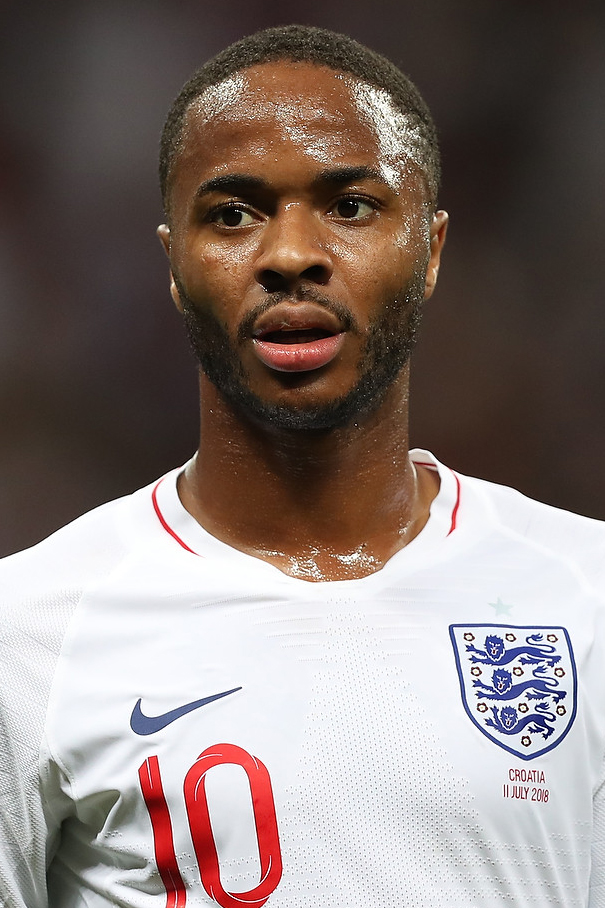
ราฮีม สเตอร์ลิง

| name = ราฮีม สเตอร์ลิงnobold|
| image = Raheem Sterling 2018.jpg
| caption = สเตอร์ลิงขณะเล่นให้กับฟุตบอลทีมชาติอังกฤษ|อังกฤษในการแข่งขันฟุตบอลโลก 2018
| fullname = ราฮีม ชาควิลล์ สเตอร์ลิง
| birth_place = คิงส์ตัน (ประเทศจาเมกา)|คิงส์ตัน จาเมกา
| position = กองหน้า#ปีก|ปีก
| currentclub = สโมสรฟุตบอลอาร์เซนอล|อาร์เซนอล(ยืมตัวมาจากสโมสรฟุตบอลเชลซี|เชลซี)
| clubnumber = 30
| youthyears1 = 1999–2003
| youthclubs1 = แอลฟาแอนด์โอเมกา
| youthyears2 = 2003–2010
| youthclubs2 = สโมสรฟุตบอลควีนส์พาร์กเรนเจอส์|ควีนส์พาร์กเรนเจอส์
| youthyears3 = 2010–2012
| youthclubs3 = สโมสรฟุตบอลลิเวอร์พูล|ลิเวอร์พูล
| years1 = 2012–2015
| clubs1 = สโมสรฟุตบอลลิเวอร์พูล|ลิเวอร์พูล
| caps1 = 95
| goals1 = 18
| years2 = 2015–2022
| clubs2 = สโมสรฟุตบอลแมนเชสเตอร์ซิตี|แมนเชสเตอร์ซิตี
| caps2 = 225
| goals2 = 91
| years3 = 2022–
| clubs3 = สโมสรฟุตบอลเชลซี|เชลซี
| caps3 = 59
| goals3 = 14
| years4 = 2024–
| clubs4 = → สโมสรฟุตบอลอาร์เซนอล|อาร์เซนอล (ยืม)
| caps4 = 0
| goals4 = 0
| nationalyears1 = 2009–2010
| nationalteam1 = ฟุตบอลทีมชาติอังกฤษรุ่นอายุไม่เกิน 16 ปี|อังกฤษ อายุไม่เกิน 16 ปี
| nationalcaps1 = 7
| nationalgoals1 = 1
| nationalyears2 = 2010–2011
| nationalteam2 = ฟุตบอลทีมชาติอังกฤษรุ่นอายุไม่เกิน 17 ปี|อังกฤษ อายุไม่เกิน 17 ปี
| nationalcaps2 = 13
| nationalgoals2 = 3
| nationalyears3 = 2012
| nationalteam3 = ฟุตบอลทีมชาติอังกฤษรุ่นอายุไม่เกิน 19 ปี|อังกฤษ อายุไม่เกิน 19 ปี
| nationalcaps3 = 1
| nationalgoals3 = 0
| nationalyears4 = 2012–2013
| nationalteam4 = ฟุตบอลทีมชาติอังกฤษรุ่นอายุไม่เกิน 21 ปี|อังกฤษ อายุไม่เกิน 21 ปี
| nationalcaps4 = 8
| nationalgoals4 = 3
| nationalyears5 = 2012–
| nationalteam5 = ฟุตบอลทีมชาติอังกฤษ|อังกฤษ
| nationalcaps5 = 82
| nationalgoals5 = 20
MedalCountry|
ราฮีม ชาควิลล์ สเตอร์ลิง เครื่องราชอิสริยาภรณ์จักรวรรดิบริติช|เอ็มบีอี (; เกิด 8 ธันวาคม ค.ศ. 1994) เป็นนักฟุตบอลอาชีพชาวอังกฤษ ปัจจุบันเล่นในตำแหน่งกองหน้า#ปีก|ปีกให้แก่สโมสรฟุตบอลอาร์เซนอล|อาร์เซนอล โดยยืมตัวมาจากสโมสรฟุตบอลเชลซี|เชลซี และฟุตบอลทีมชาติอังกฤษ|ทีมชาติอังกฤษ
สเตอร์ลิงสร้างชื่อเสียงมากับสโมสรฟุตบอลลิเวอร์พูล|ลิเวอร์พูล ได้ลงเล่นเป็นตัวจริงกับลิเวอร์พูล ในปี ค.ศ. 2012 นัดที่เจอกับ สโมสรฟุตบอลวีแกนแอธเลติก|วีแกนแอธเลติก โดยเล่นในตำแหน่งปีกซ้าย ด้วยอายุเพียงแค่ 17 ปี
== ผลงานในระดับสโมสร ==
=== ควีนส์พาร์กเรนเจอร์ ===
สเตอร์ลิงเป็นนักเตะเยาวชนของควีนส์พาร์กเรนเจอร์เป็นเวลาเจ็ดปีก่อนที่จะย้ายไปยังลิเวอร์พูล
=== ลิเวอร์พูล ===
==== ฤดูกาล 2011-12 ====
ไฟล์:Raheem Sterling 2011.jpg|thumb|left|150px|สเตอร์ลิงลงซ้อมให้กับ ลิเวอร์พูล ในปี 2011
วันที่ 24 มีนาคม ค.ศ. 2012 สเตอร์ลิง ลงเล่นให้กับ ลิเวอร์พูล ทีมชุดใหญ่ครั้งแรก โดยถูกเปลี่ยนตัวลงสนาม ในนัดที่เปิดสนามแอนฟีลด์เจอกับ สโมสรฟุตบอลวีแกนแอธเลติก|วีแกนแอธเลติก ซึ่งลงสนามในวัย 17 ปี กับอีก 107 วัน ต่อมา สเตอร์ลิง ลงเล่นให้กับ ลิเวอร์พูล เป็นนัดที่ 2 โดยถูกเปลี่ยนตัวลงสนาม ในนัดที่แพ้ให้กับ สโมสรฟุตบอลฟูลัม|ฟูลัม 0-1 "Liverpool 0-1 Fulham" BBC Sport. 1 May 2012. ต่อมา สเตอร์ลิง ลงเล่นให้กับ ลิเวอร์พูล เป็นนัดที่ 3 โดยถูกเปลี่ยนตัวลงสนาม ในนัดที่ถล่ม สโมสรฟุตบอลเชลซี|เชลซี 4-1 "Liverpool 4-1 Chelsea" BBC Sport. 8 May 2012.
==== ฤดูกาล 2012-13 ====
ไฟล์:Raheem Sterling August 2012 vs FC Gomel.jpg|thumb|right|150px|สเตอร์ลิง ลงเล่นให้กับ ลิเวอร์พูล ในนัดที่เจอกับ เอฟซี โกเมล|โกเมล ในปี 2012
ในเดือนสิงหาคม 2012 สเตอร์ลิง ได้ลงสนามในเกมยุโรปเป็นนัดแรก โดยลงมาเป็นตัวสำรองแทน โจ โคล ในยูฟ่ายูโรปาลีก รอบคัดเลือก ในนัดที่เอาชนะ โกเมล 1-0 ต่อมา ในวันที่ 26 สิงหาคม ค.ศ. 2012 พรีเมียร์ลีก ฤดูกาล 2012–13 สเตอร์ลิง ได้ลงสนามเป็นตัวจริงใน ศึกบิ๊กแมตช์ กับ สโมสรฟุตบอลแมนเชสเตอร์ซิตี|แมนเชสเตอร์ซิตี โดย สเตอร์ลิง โชว์ฟอร์มได้อย่างยอดเยี่ยมและติดทีมยอดเยี่ยมประจำสัปดาห์ "Liverpool 2-2 Man City" BBC Sport. 26 August 2012. หลังจากนั้น สเตอร์ลิง ก็ได้ลงสนามเป็นตัวจริงอย่างต่อเนื่อง จนกระทั่ง สเตอร์ลิง ก็ทำประตูแรกให้กับ ลิเวอร์พูล ในนัดที่เปิดสนามแอนฟีลด์เอาชนะ สโมสรฟุตบอลเรดดิง|เรดดิง 1-0 "Liverpool 1-0 Reading" BBC Sport. 20 October 2012. ต่อมา ในวันที่ 21 ธันวาคม ค.ศ. 2012 สเตอร์ลิง ได้ตัดสินใจต่อสัญญากับ ลิเวอร์พูล ต่อมา ในวันที่ 2 มกราคม ค.ศ. 2013 สเตอร์ลิง ก็ทำประตูที่ 2 ให้กับ ลิเวอร์พูล ในนัดที่เปิดสนามแอนฟีลด์เอาชนะ สโมสรฟุตบอลซันเดอร์แลนด์|ซันเดอร์แลนด์ 3-0"Liverpool 3-0 Sunderland" BBC Sport. 2 January 2013. จบฤดูกาล สเตอร์ลิง ยิงประตูในพรีเมียร์ลีกได้ 2 ประตูจาก 24 นัด
==== ฤดูกาล 2013-14 ====
ไฟล์:Sterling, Coutinho, Enrique.jpg|thumb|left|สเตอร์ลิง (ซ้าย) ลงซ้อมที่ แอนฟีลด์ ร่วมกับ ฟีลีปี โกชิญญู‎ (กลาง) และ โคเซ เอนรีเก ซานเชซ (ขวา)
ในลีกคัพ รอบ 2 สเตอร์ลิง ได้ทำประตูแรกให้ ลิเวอร์พูล เปิดสนามแอนฟีลด์เอาชนะ สโมสรฟุตบอลนอตส์เคาน์ตี|นอตส์เคาน์ตี ในช่วงต่อเวลาพิเศษ 4-2 ต่อมา ในวันที่ 4 ธันวาคม ค.ศ. 2013 สเตอร์ลิง ได้ทำประตูแรกในพรีเมียร์ลีก ในนัดที่ ลิเวอร์พูล เปิดสนามแอนฟีลด์เอาชนะ สโมสรฟุตบอลนอริชซิตี|นอริชซิตี 5-1 ต่อมา ในวันที่ 15 ธันวาคม ค.ศ. 2013 สเตอร์ลิง ได้ทำประตูที่ 2 ในพรีเมียร์ลีก ในนัดที่ ลิเวอร์พูล เอาชนะ สโมสรฟุตบอลทอตนัมฮอตสเปอร์|ทอตนัมฮอตสเปอร์ ที่ไวต์ฮาร์ตเลน 5-0 ต่อมา ในวันที่ 21 ธันวาคม ค.ศ. 2013 สเตอร์ลิง ได้ทำประตูที่ 3 ในพรีเมียร์ลีก ในนัดที่ ลิเวอร์พูล เปิดสนามแอนฟีลด์เอาชนะ สโมสรฟุตบอลคาร์ดิฟฟ์ซิตี|คาร์ดิฟฟ์ซิตี 3-1
ในวันที่ 8 กุมภาพันธ์ ค.ศ. 2014 สเตอร์ลิง ได้ทำ 2 ประตู ในนัดที่ ลิเวอร์พูล เปิดสนามแอนฟีลด์เอาชนะ สโมสรฟุตบอลอาร์เซนอล|อาร์เซนอล 5-1 ต่อมา ในวันที่ 1 มีนาคม ค.ศ. 2014 สเตอร์ลิง ลงมาเป็นตัวสำรองและได้ทำประตูที่ 6 ในพรีเมียร์ลีก ในนัดที่ ลิเวอร์พูล เอาชนะ สโมสรฟุตบอลเซาแทมป์ตัน|เซาแทมป์ตัน ที่เซนต์แมรีส์สเตเดียม 3-0 ต่อมา ในวันที่ 13 เมษายน ค.ศ. 2014 สเตอร์ลิง ได้ทำประตูให้ ลิเวอร์พูล ขึ้นนำ แมนเชสเตอร์ซิตี 1-0 ก่อนที่ ลิเวอร์พูล จะชนะไป 3-2 ช่วยให้ ลิเวอร์พูล ขึ้นนำจ่าฝูงและลุ้นแชมป์พรีเมียร์ลีกต่อไป ต่อมา ในวันที่ 20 เมษายน ค.ศ. 2014 สเตอร์ลิง ได้ทำ 2 ประตู และจ่ายให้เพื่อนยิง 1 ประตู ในนัดที่ ลิเวอร์พูล เอาชนะ นอริชซิตี ที่แคร์โรว์โรด 3-2 ต่อมา สเตอร์ลิง ได้ติด 1 ใน 6 เข้าชิงรางวัลนักฟุตบอลดาวรุ่งยอดเยี่ยมของพีเอฟเอ ในวันที่ 6 พฤษภาคม ค.ศ. 2014 สเตอร์ลิง คว้ารางวัลนักเตะดาวรุ่งยอดเยี่ยมแห่งปี จากการโหวตของแฟนๆ จากงานประกาศรางวัล Players’ Awards Dinner ปี 2014 โดยงานประกาศรางวัลจัดขึ้นที่ ศูนย์ประชุม Liverpool ACC Conference Centre จบฤดูกาล สเตอร์ลิง ยิงประตูในพรีเมียร์ลีกได้ 9 ประตูจาก 33 นัด และยิงได้ทั้งหมด 10 ประตู จาก 38 นัด รวมทุกรายการ ช่วยให้ ลิเวอร์พูล ได้อันดับ 2 ทำให้ ลิเวอร์พูล ได้กลับไปเล่นยูฟ่าแชมเปียนส์ลีก นับตั้งแต่ในปี 2009
==== ฤดูกาล 2014-15 ====
ไฟล์:Raheem Sterling (15623713741).jpg|thumbnail|สเตอร์ลิง ลงซ้อมให้กับ ลิเวอร์พูล ในปี 2014
ในวันที่ 17 สิงหาคม ค.ศ. 2014 พรีเมียร์ลีก นัดเปิดฤดูกาล 2014–15 ลิเวอร์พูล เปิดสนามแอนฟีลด์เจอกับ เซาแทมป์ตัน โดย สเตอร์ลิง ได้ทำประตูให้ ลิเวอร์พูล ขึ้นนำ 1-0 ก่อนที่ ลิเวอร์พูล จะชนะไป 2-1 ต่อมา ในวันที่ 31 สิงหาคม ค.ศ. 2014 สเตอร์ลิง ได้ทำประตูที่ 2 ในพรีเมียร์ลีก ในนัดที่ ลิเวอร์พูล เอาชนะ ทอตนัมฮอตสเปอร์ ที่ไวต์ฮาร์ตเลน 3-0 ต่อมา ในวันที่ 16 กันยายน ค.ศ. 2014 สเตอร์ลิง ได้ลงเล่น ยูฟ่าแชมเปียนส์ลีก นัดแรก ในนัดที่ ลิเวอร์พูล เปิดสนามแอนฟีลด์เอาชนะ ลูโดโกเร็ตส์ ราซกราด จาก บัลแกเรีย 2-1 ต่อมา ในวันที่ 20 กันยายน ค.ศ. 2014 สเตอร์ลิง ได้ทำประตูที่ 3 ในพรีเมียร์ลีก ในนัดที่ ลิเวอร์พูล พ่ายแพ้ สโมสรฟุตบอลเวสต์แฮมยูไนเต็ด|เวสต์แฮมยูไนเต็ด ที่บุลินกราวนด์ 1-3 ต่อมา ในวันที่ 14 ธันวาคม ค.ศ. 2014 สเตอร์ลิง ได้ลงสนามนัดที่ 100 ในนัดที่พ่ายแพ้ สโมสรฟุตบอลแมนเชสเตอร์ยูไนเต็ด|แมนเชสเตอร์ยูไนเต็ด ที่โอลด์แทรฟฟอร์ด 0-3 ต่อมา ในวันที่ 17 ธันวาคม ค.ศ. 2014 แคปปิตอล วัน คัพ รอบก่อนรองชนะเลิศ สเตอร์ลิง ได้ทำ 2 ประตู ในนัดที่ ลิเวอร์พูล เอาชนะ บอร์นมัธ 3-1 ความเฉียบขาดของสเตอร์ลิงส่งให้ลิเวอร์พูลทะลุเข้ารอบรองชนะเลิศ ต่อมา ในวันที่ 20 ธันวาคม ค.ศ. 2014 สเตอร์ลิง คว้ารางวัลโกลเด้น บอย (นักเตะดาวรุ่งยอดเยี่ยมแห่งปี) ของ Tuttosport หนังสือพิมพ์สัญชาติอิตาลี ต่อมา ในวันที่ 26 ธันวาคม ค.ศ. 2014 สเตอร์ลิง ได้ทำประตูที่ 4 ในพรีเมียร์ลีก ในนัดที่ ลิเวอร์พูล เอาชนะ สโมสรฟุตบอลเบิร์นลีย์|เบิร์นลีย์ ที่เทิร์ฟมัวร์ 1-0
ในวันที่ 20 มกราคม ค.ศ. 2015 แคปปิตอล วัน คัพ รอบรองชนะเลิศ นัดแรก สเตอร์ลิง ได้ทำประตูตีเสมอ ในนัดที่ ลิเวอร์พูล เสมอกับ เชลซี 1-1 ต่อมา ในวันที่ 31 มกราคม ค.ศ. 2015 สเตอร์ลิง ได้ทำประตูที่ 5 ในพรีเมียร์ลีก ในนัดที่ ลิเวอร์พูล เปิดสนามแอนฟีลด์เอาชนะ เวสต์แฮมยูไนเต็ด 2-0 สเตอร์ริดจ์ยิงในเกมที่หงส์แดงเอาชนะขุนค้อน ต่อมา ในวันที่ 3 กุมภาพันธ์ ค.ศ. 2015 เอฟเอคัพ ฤดูกาล 2014–15|เอฟเอคัพ รอบสี่ นัดรีเพลย์ สเตอร์ลิง ได้ทำประตูตีเสมอ ในนัดที่ ลิเวอร์พูล เอาชนะ สโมสรฟุตบอลโบลตันวอนเดอเรอส์|โบลตันวอนเดอเรอส์ ที่มาครอน สเตเดียม 2-1 ช่วยให้ ลิเวอร์พูล ผ่านเข้ารอบ 5 เอฟเอคัพ ได้สำเร็จ ลูกยิงท้ายเกมของคูตินโญ่ส่งลิเวอร์พูลผ่านเข้ารอบเอฟเอ คัพ ต่อมา ในวันที่ 22 กุมภาพันธ์ ค.ศ. 2015 สเตอร์ลิง ได้ทำประตูที่ 6 ในพรีเมียร์ลีก ในนัดที่ ลิเวอร์พูล เอาชนะ เซาแทมป์ตัน ที่เซนต์แมรีส์สเตเดียม 2-0
ในเดือนเมษายน 2015 สเตอร์ลิง ไม่ยอมต่อสัญญาใหม่กับสโมสร พร้อมปฏิเสธค่าเหนื่อยจำนวนกว่า 180,000 ปอนด์ต่อสัปดาห์ (ประมาณ 6,300,000 บาท) ซึ่งจะทำให้ดาวรุ่งรายนี้ มีรายได้เป็นสถิติสโมสร และยังแซงหน้าค่าเหนื่อยที่ สตีเวน เจอร์ราร์ด กัปตันทีมคนปัจจุบันที่ได้จากสโมสร อย่างไรก็ตาม สเตอร์ลิง ได้ออกมากล่าวหลังจบเกมทีมชาติกับลิทัวเนียว่า ยังไม่ต้องการคุยเรื่องสัญญาฉบับใหม่ในตอนนี้ เนื่องจากต้องการมุ่งสมาธิไปที่การเล่นให้กับสโมสร และจะมีการเจรจากันอีกครั้งหลังสิ้นสุดฤดูกาลนี้เท่านั้น
ในวันที่ 13 เมษายน ค.ศ. 2015 สเตอร์ลิง ได้ทำประตูที่ 7 ในพรีเมียร์ลีก ในนัดที่ ลิเวอร์พูล เปิดสนามแอนฟีลด์เอาชนะ สโมสรฟุตบอลนิวคาสเซิลยูไนเต็ด|นิวคาสเซิลยูไนเต็ด 2-0 5 ข้อเท็จจริงจากเกมลิเวอร์พูลชนะนิวคาสเซิล ยูไนเต็ด ต่อมา สเตอร์ลิง ได้ติด 1 ใน 6 เข้าชิงรางวัลนักฟุตบอลดาวรุ่งยอดเยี่ยมของพีเอฟเอ ต่อมา ในวันที่ 19 พฤษภาคม ค.ศ. 2015 สเตอร์ลิง คว้ารางวัลนักเตะดาวรุ่งยอดเยี่ยมแห่งปี จากการโหวตของแฟนๆ ในงานประกาศรางวัล Players' Awards 2015 ก่อนจะได้รับรางวัลพร้อมกับท่ามกลางเสียงโห่ของแฟนบอลบางส่วน โดยงานประกาศรางวัลจัดขึ้นที่ เอ็คโค่ อารีน่า จบฤดูกาล สเตอร์ลิง ยิงประตูในพรีเมียร์ลีกได้ 7 ประตูจาก 35 นัด
ในเดือนกรกฎาคม 2015 สเตอร์ลิง เข้าแจ้งขอย้ายทีมกับ เบรนดัน ร็อดเจอส์ ผู้จัดการทีมลิเวอร์พูล รวมถึงเจ้าตัวไม่โผล่ไปที่สนามซ้อม โดยอ้างว่าป่วย ซึ่งทำให้สถานการณ์ระหว่างปีกวัย 20 ปี กับสโมสรกลับมาตึงเครียดอีกครั้ง สุดแสบ! “สเตอร์ลิง” อ้างป่วย โดดซ้อมทัพ “หงส์” นอกจากนี้ สเตอร์ลิง แจ้งกับต้นสังกัดว่าตัวเขาจะไม่เข้าร่วมทัวร์ปรีซีซันกับลิเวอร์พูล และหวังว่าการเจรจาย้ายทีมไป แมนเชสเตอร์ซิตี จะจบสิ้นลงก่อนเริ่มโปรแกรมทัวร์ที่ประเทศไทย “ราฮีม” ออกลายปัดทัวร์ปรีซีซันกับ “หงส์” หวังชิ่งไป “เรือใบ” ต่อมา ในวันที่ 13 กรกฎาคม ค.ศ. 2015 สโมสรลิเวอร์พูล เดินทางมาปรีซีซันที่ประเทศไทย โดย สเตอร์ลิง ไม่ได้เดินทางมาด้วย
และหลังจากนั้นเพียงไม่กี่วัน สเตอร์ลิงก็ได้ย้ายเข้าไปสังกัดแมนเชสเตอร์ซิตี เป็นที่เรียบร้อยด้วยค่าตัวสูงถึง 49 ล้านปอนด์ (ประมาณ 2.45 พันล้านบาท) ด้วยระยะเวลาสัญญานาน 5 ปี จบมหากาพย์ “เรือใบ” ปิดดีลเซ็น สเตอร์ลิงเข้ารัง
=== แมนเชสเตอร์ซิตี===
==== ฤดูกาล 2015-16 ====
ก่อนเริ่มพรีเมียร์ลีก ฤดูกาล 2015–16 |ฤดูกาล 2015–16 สเตอร์ลิงได้ย้ายเข้าสังกัดแมนเชสเตอร์ซิตี ด้วยค่าตัวสูงถึง 49 ล้านปอนด์ (ประมาณ 2.45 พันล้านบาท) ด้วยระยะเวลาสัญญานาน 5 ปี ซึ่งมูลค่าที่สูงถึงขนาดนี้ บรรดาผู้สนับสนุนลิเวอร์พูลต่างมองว่าเป็นการขายที่สโมสรคุ้มค่ามากที่สุด โดยสเตอร์ลิงยังได้ทำสถิติเป็นผู้เล่นอายุไม่เกิน 21 ปีที่แพงที่สุด และเป็นผู้เล่นของแมนเชสเตอร์ซิตีที่มีค่าตัวแพงที่สุดของสโมสร และเป็นผู้เล่นที่มีค่าตัวแพงที่สุดเป็นอันดับที่ 13 ของโลก และเป็นสถิติอันดับ 3 ของพรีเมียร์ลีกหน้า 20 กีฬา, "ราฮีม สเตอร์ลิง อดีต 'หงส์' อนาคต 'เรือ' " โดย หมึกบอล. เดลินิวส์ฉบับที่ 24,016: วันพุธที่ 15 กรกฎาคม พ.ศ. 2558 แรม 15 ค่ำ เดือน 8 ปีมะแม
สเตอร์ลิงยิงให้กับแมนเชสเตอร์ซิตีลูกแรกได้ทันทีที่ลงเล่นนัดแรก ในรายการอินเตอร์เนชันแนลแชมเปียนส์คัพ ฤดูกาล 2015|อินเตอร์เนชันแนลแชมเปียนส์คัพ 2015 ในนาทีที่ 3 ที่พบกับ สโมสรฟุตบอลโรมา|โรมา ในการแข่งขันที่ออสเตรเลียหน้า 19 ต่อจากหน้า 17 กีฬา, "ฟานกัลแย้ม'ผี'ล่าหัวหอก". "เรือใบสีฟ้าดวลเป้าดับโรมา". เดลินิวส์ฉบับที่ 24,023: วันพุธที่ 22 กรกฎาคม พ.ศ. 2558 ขึ้น 7 ค่ำ เดือน 8-8 ปีมะแม
== ทีมชาติอังกฤษ ==
ราฮีม สเตอร์ลิง ติดฟุตบอลทีมชาติอังกฤษ|ทีมชาติอังกฤษ ชุดใหญ่ นัดแรก ในวันที่ 14 พฤศจิกายน ค.ศ. 2012 ในนัดที่อุ่นเครื่องกระชับมิตร กับ ฟุตบอลทีมชาติสวีเดน|สวีเดน ในวันที่ 5 มีนาคม ค.ศ. 2014 สเตอร์ลิง ได้ลงเล่นนัดที่สองให้กับทีมชาติและโชว์ฟอร์มได้อย่างยอดเยี่ยม ในนัดที่ อังกฤษ เอาชนะ ฟุตบอลทีมชาติเดนมาร์ก|เดนมาร์ก 1-0 ในเกมอุ่นเครื่องกระชับมิตร ที่สนามกีฬาเวมบลีย์
=== ฟุตบอลโลก 2014 ===
ในวันที่ 12 พฤษภาคม ค.ศ. 2014 ทีมชาติอังกฤษได้เรียกตัว ราฮีม สเตอร์ลิง ติดรายชื่อ 23 คน ชุดลุยศึก ฟุตบอลโลก 2014 ที่บราซิล โดย อังกฤษ ได้อยู่กลุ่ม D ร่วมกับ ฟุตบอลทีมชาติอุรุกวัย|อุรุกวัย, ฟุตบอลทีมชาติคอสตาริกา|คอสตาริกา และ ฟุตบอลทีมชาติอิตาลี|อิตาลี ในวันที่ 14 มิถุนายน ค.ศ. 2014 สเตอร์ลิง ได้ลงสนามเป็นตัวจริงในฟุตบอลโลก กลุ่ม D นัดแรก ในนัดที่แพ้ให้กับ อิตาลี 1-2 สุดท้าย อังกฤษ ก็ต้องตกรอบแรก ได้อันดับสุดท้ายของกลุ่ม D เสมอ 1 แพ้ 2 (แพ้ อิตาลี 1-2, แพ้ อุรุกวัย 1-2 และ เสมอ คอสตาริกา 0-0) ทำให้ทีมชาติอังกฤษต้องจบเส้นทางฟุตบอลโลกที่บราซิลเพียงรอบแรกเท่านั้น และเป็นครั้งแรกในรอบ 56 ปีที่อังกฤษตกรอบแรกฟุตบอลโลก
=== ฟุตบอลชิงแชมป์แห่งชาติยุโรป 2016 รอบคัดเลือก ===
ในวันที่ 27 มีนาคม ค.ศ. 2015 สเตอร์ลิง ได้ทำประตูแรกในนามทีมชาติอังกฤษชุดใหญ่ ในนัดที่ อังกฤษ เปิดสนามกีฬาเวมบลีย์เอาชนะ ลิทัวเนีย 4-0 ประตูของสเตอร์ลิง และความยอดเยี่ยมของสเคอร์เทล
== สถิติ ==
=== สโมสร ===
| class=wikitable style=text-align:center
|-
!rowspan=2|สโมสร
!rowspan=2|ฤดูกาล
!colspan=3|ลีก
!colspan=2|เอฟเอคัพ
!colspan=2|อีเอฟแอลคัพ|ลีกคัพ
!colspan=2|ยุโรป
!colspan=2|อื่น ๆ
!colspan=2|รวม
|-
!ดิวิชัน!!ลงเล่น!!ประตู!!ลงเล่น!!ประตู!!ลงเล่น!!ประตู!!ลงเล่น!!ประตู!!ลงเล่น!!ประตู!!ลงเล่น!!ประตู
|-
|rowspan=5|สโมสรฟุตบอลลิเวอร์พูล|ลิเวอร์พูล
|สโมสรฟุตบอลลิเวอร์พูลในฤดูกาล 2011–12|2011–12
|พรีเมียร์ลีก
|3||0||0||0||0||0||colspan=2|—||colspan=2|—||3||0
|-
|สโมสรฟุตบอลลิเวอร์พูลในฤดูกาล 2012–13|2012–13
|พรีเมียร์ลีก
|24||2||1||0||1||0||10||0||colspan=2|—||36||2
|-
|สโมสรฟุตบอลลิเวอร์พูลในฤดูกาล 2013–14 |2013–14
|พรีเมียร์ลีก
|33||9||3||0||2||1||colspan=2|—||colspan=2|—||38||10
|-
|สโมสรฟุตบอลลิเวอร์พูลในฤดูกาล 2014–15|2014–15
|พรีเมียร์ลีก
|35||7||5||1||4||3||8||0||colspan=2|—||52||11
|-
!colspan=2|รวม
!95||18||9||1||7||4||18||0||colspan=2|—||129||23
|-
|rowspan=8|สโมสรฟุตบอลแมนเชสเตอร์ซิตี|แมนเชสเตอร์ซิตี
|สโมสรฟุตบอลแมนเชสเตอร์ซิตีในฤดูกาล 2015–16|2015–16
|พรีเมียร์ลีก
|31||6||2||1||4||1||10||3||colspan=2|—||47||11
|-
|สโมสรฟุตบอลแมนเชสเตอร์ซิตีในฤดูกาล 2016–17|2016–17
|พรีเมียร์ลีก
|33||7||5||1||1||0||8||2||colspan=2|—||47||10
|-
|สโมสรฟุตบอลแมนเชสเตอร์ซิตีในฤดูกาล 2017–18|2017–18
|พรีเมียร์ลีก
|33||18||2||1||3||0||8||4||colspan=2|—||46||23
|-
|สโมสรฟุตบอลแมนเชสเตอร์ซิตีในฤดูกาล 2018–19|2018–19
|พรีเมียร์ลีก
|34||17||4||3||3||0||10||5||0||0||51||25
|-
|สโมสรฟุตบอลแมนเชสเตอร์ซิตีในฤดูกาล 2019–20|2019–20
|พรีเมียร์ลีก
|33||20||4||1||5||3||9||6||1||1||52||31
|-
|สโมสรฟุตบอลแมนเชสเตอร์ซิตีในฤดูกาล 2020–21|2020–21
|พรีเมียร์ลีก
|31||10||3||1||4||2||11||1||colspan="2"|—||49||14
|-
|สโมสรฟุตบอลแมนเชสเตอร์ซิตีในฤดูกาล 2021–22|2021–22
|พรีเมียร์ลีก
|30||13||3||1||2||0||12||3||0||0||47||17
|-
!colspan=2|รวม
!225||91||23||9||22||6||68||24||1||1||339||131
|-
|rowspan="3"|สโมสรฟุตบอลเชลซี|เชลซี
|สโมสรฟุตบอลเชลซีในฤดูกาล 2022–23|2022–23
|พรีเมียร์ลีก
|28||6||0||0||1||0||9||3||colspan="2"|—||38||9
|-
|สโมสรฟุตบอลเชลซีในฤดูกาล 2023–24|2023–24
|พรีเมียร์ลีก
|31||8||6||1||6||1||colspan="2"|—||colspan="2"|—||43||10
|-
!colspan="2"|รวม
!59||14||6||1||7||1||9||3||colspan="2"|—||81||19
|-
!colspan=3|รวมอาชีพ
!379||123||38||11||36||11||94||27||1||1||549||173
|
===นานาชาติ===
| class="wikitable sortable"
|+ ประตูในนามทีมชาติ
|-
!scope=col|ลำดับ
!scope=col|วันที่
!scope=col|สนาม
!scope=col|Cap
!scope=col|คู่แข่ง
!scope=col|ประตู
!scope=col|ผล
!scope=col|การแข่งขัน
!scope=col class=unsortable|อ้างอิง
|-
|align=center|1||27 มีนาคม ค.ศ. 2015||สนามกีฬาเวมบลีย์ ลอนดอน ประเทศอังกฤษ||align=center|14||||align=center|3–0||align=center|4–0||ฟุตบอลชิงแชมป์แห่งชาติยุโรป 2016 รอบคัดเลือก||align=center|
|-
|align=center|2||9 ตุลาคม ค.ศ. 2015||สนามกีฬาเวมบลีย์ ลอนดอน ประเทศอังกฤษ||align=center|18||||align=center|2–0||align=center|2–0||ฟุตบอลชิงแชมป์แห่งชาติยุโรป 2016 รอบคัดเลือก||align=center|
|-
|align=center|3||rowspan=2|15 ตุลาคม ค.ศ. 2018||rowspan=2|สนามกีฬาเบนิโต บิยามาริน เซบิยา ประเทศสเปน||rowspan=2 align=center|46||rowspan=2|||align=center|1–0||rowspan=2 align=center|3–2||rowspan=2|ยูฟ่าเนชันส์ลีก ฤดูกาล 2018–19 ลีก เอ||rowspan=2 align=center|
|-
|align=center|4||align=center|3–0
|-
|align=center|5||rowspan=3|22 มีนาคม ค.ศ. 2019||rowspan=3|สนามกีฬาเวมบลีย์ ลอนดอน ประเทศอังกฤษ||rowspan=3 align=center|48||rowspan=3|||align=center|1–0||rowspan=3 align=center|5–0||rowspan=3|ฟุตบอลชิงแชมป์แห่งชาติยุโรป 2020 รอบคัดเลือก||rowspan=3 align=center|
|-
|align=center|6||align=center|3–0
|-
|align=center|7||align=center|4–0
|-
|align=center|8||25 มีนาคม ค.ศ. 2019||สนามกีฬานครพอดกอรีตซา พอดกอรีตซา ประเทศมอนเตเนโกร||align=center|49||||align=center|5–1||align=center|5–1||ฟุตบอลชิงแชมป์แห่งชาติยุโรป 2020 รอบคัดเลือก||align=center|
|-
|align=center|9||7 กันยายน ค.ศ. 2019||สนามกีฬาเวมบลีย์ ลอนดอน ประเทศอังกฤษ||align=center|52||||align=center|3–0||align=center|4–0||ฟุตบอลชิงแชมป์แห่งชาติยุโรป 2020 รอบคัดเลือก||align=center|
|-
|align=center|10||10 กันยายน ค.ศ. 2019||เซนต์แมรีส์สเตเดียม เซาแทมป์ตัน ประเทศอังกฤษ||align=center|53||||align=center|1–1||align=center|5–3||ฟุตบอลชิงแชมป์แห่งชาติยุโรป 2020 รอบคัดเลือก||align=center|
|-
|align=center|11||rowspan=2|14 ตุลาคม ค.ศ. 2019||rowspan=2|สนามกีฬาแห่งชาติวาซิล เลฟสกี โซเฟีย ประเทศบัลแกเรีย||rowspan=2 align=center|55||rowspan=2|||align=center|4–0||rowspan=2 align=center|6–0||rowspan=2|ฟุตบอลชิงแชมป์แห่งชาติยุโรป 2020 รอบคัดเลือก||rowspan=2 align=center|
|-
|align=center|12||align=center|5–0
|-
|align=center|13||5 กันยายน ค.ศ. 2020||Laugardalsvöllur เรคยาวิก ประเทศไอซ์แลนด์||align=center|57||||align=center|1–0||align=center|1–0||ยูฟ่าเนชันส์ลีก ฤดูกาล 2020–21 ลีก เอ||align=center|
|-
|align=center|14||25 มีนาคม ค.ศ. 2021||สนามกีฬาเวมบลีย์ ลอนดอน ประเทศอังกฤษ||align=center|59||||align=center|3–0||align=center|5–0||ฟุตบอลโลก 2022 รอบคัดเลือก||align=center|
|-
|align=center|15||13 มิถุนายน ค.ศ. 2021||สนามกีฬาเวมบลีย์ ลอนดอน ประเทศอังกฤษ||align=center|62||||align=center|1–0||align=center|1–0||ฟุตบอลชิงแชมป์แห่งชาติยุโรป 2020||align=center|
|-
|align=center|16||22 มิถุนายน ค.ศ. 2021||สนามกีฬาเวมบลีย์ ลอนดอน ประเทศอังกฤษ||align=center|64||||align=center|1–0||align=center|1–0||ฟุตบอลชิงแชมป์แห่งชาติยุโรป 2020||
|-
|align=center|17||29 มิถุนายน ค.ศ. 2021||สนามกีฬาเวมบลีย์ ลอนดอน ประเทศอังกฤษ||align=center|65||||align=center|1–0||align=center|2–0||ฟุตบอลชิงแชมป์แห่งชาติยุโรป 2020||align=center|
|-
|align=center|18||2 กันยายน ค.ศ. 2021||ปุชกาชออเรนอ บูดาเปสต์ ประเทศฮังการี||align=center|69||||align=center|1–0||align=center|4–0||ฟุตบอลโลก 2022 รอบคัดเลือก||align=center|
|-
|align=center|19||29 มีนาคม ค.ศ. 2022||สนามกีฬาเวมบลีย์ ลอนดอน ประเทศอังกฤษ||align=center|74||||align=center|2–0||align=center|3–0||เกมกระชับมิตร#ฟุตบอล|กระชับมิตร||align=center|
|-
|style="text-align: center;"|20||21 พฤศจิกายน ค.ศ. 2022||สนามกีฬานานาชาติเคาะลีฟะฮ์ โดฮา ประเทศกาตาร์||style="text-align: center;"|80||||style="text-align: center;"|3–0||style="text-align: center;"|6–2||ฟุตบอลโลก 2022||style="text-align: center;"|
|
== เกียรติประวัติ ==
แมนเชสเตอร์ซิตี
*พรีเมียร์ลีก: พรีเมียร์ลีก ฤดูกาล 2017–18|2017–18, พรีเมียร์ลีก ฤดูกาล 2018–19|2018–19, พรีเมียร์ลีก ฤดูกาล 2020–21|2020–21, พรีเมียร์ลีก ฤดูกาล 2021–22|2021–22
*เอฟเอคัพ: เอฟเอคัพ ฤดูกาล 2018–19|2018–19
*อีเอฟแอลคัพ|ฟุตบอลลีก/อีเอฟแอลคัพ: ฟุตบอลลีกคัพ ฤดูกาล 2015–16|2015–16, อีเอฟแอลคัพ ฤดูกาล 2018–19|2018–19, อีเอฟแอลคัพ ฤดูกาล 2019–20|2019–20, อีเอฟแอลคัพ ฤดูกาล 2020–21|2020–21
*เอฟเอคอมมิวนิตีชีลด์: เอฟเอคอมมิวนิตีชีลด์ 2019|2019
*ยูฟ่าแชมเปียนส์ลีก รองชนะเลิศ: ยูฟ่าแชมเปียนส์ลีก ฤดูกาล 2020–21|2020–21
อังกฤษ
*ฟุตบอลชิงแชมป์แห่งชาติยุโรป รองชนะเลิศ: ฟุตบอลชิงแชมป์แห่งชาติยุโรป 2020|2020
*ยูฟ่าเนชันส์ลีก อันดับที่ 3: ยูฟ่าเนชันส์ลีก ฤดูกาล 2018–19|2018–19
ส่วนตัว
*รางวัลผู้เล่นแห่งฤดูกาลของลิเวอร์พูล|นักเตะดาวรุ่งยอดเยี่ยมแห่งปีของลิเวอร์พูล: สโมสรฟุตบอลลิเวอร์พูลในฤดูกาล 2013–14|2013–14, สโมสรฟุตบอลลิเวอร์พูลในฤดูกาล 2014–15|2014–15
*Golden Boy (award)|โกลเดนบอย: 2014
*ยูฟ่าแชมเปียนส์ลีก Team of the Group Stage: ยูฟ่าแชมเปียนส์ลีก ฤดูกาล 2015–16 รอบแบ่งกลุ่ม|2015–16
*ยูฟ่าแชมเปียนส์ลีก Squad of the Season: 2018–19 UEFA Champions League#Squad of the season|2018–19, 2019–20 UEFA Champions League#Squad of the season|2019–20
*ผู้เล่นประจำเดือนของพรีเมียร์ลีก: 2016–17 Premier League#Monthly awards|สิงหาคม ค.ศ. 2016, 2018–19 Premier League#Monthly awards|พฤศจิกายน ค.ศ. 2018, 2021–22 Premier League#Monthly awards|ธันวาคม ค.ศ. 2021
*ทีมยอดเยี่ยมแห่งปีของพีเอฟเอ: PFA Team of the Year (2010s)#Premier League 10|2018–19 Premier League
*นักฟุตบอลดาวรุ่งแห่งปีของพีเอฟเอ: 2018–19 Premier League#Annual awards|2018–19
*นักฟุตบอลแห่งปีของสมาคมผู้สื่อข่าวฟุตบอล: 2018–19 Premier League#Annual awards|2018–19
*UEFA European Championship Team of the Tournament: UEFA Euro 2020#Awards|2020
เครื่องราชอิสริยาภรณ์
*เครื่องราชอิสริยาภรณ์จักรวรรดิบริติช: 2021 Birthday Honours|2021
== อ้างอิง ==
== แหล่งข้อมูลอื่น ==
* Profile ที่เว็บไซต์สโมสรฟุตบอลเชลซี
* Profile ที่เว็บไซต์สมาคมฟุตบอล
*
*
* ราฮีม สเตอร์ลิง ข้อมูลนักเตะและสถิติการแข่งขัน
Navboxes
| title = ทีมชาติอังกฤษ
| bg = white
| fg = #CF081F
| bordercolor = #0B0B3F
หมวดหมู่:นักฟุตบอลชาวอังกฤษ
หมวดหมู่:นักฟุตบอลทีมชาติอังกฤษ
หมวดหมู่:ปีกฟุตบอล
หมวดหมู่:ผู้เล่นในพรีเมียร์ลีก
หมวดหมู่:ผู้เล่นสโมสรฟุตบอลควีนส์พาร์กเรนเจอส์
หมวดหมู่:ผู้เล่นสโมสรฟุตบอลลิเวอร์พูล
หมวดหมู่:ผู้เล่นสโมสรฟุตบอลแมนเชสเตอร์ซิตี
หมวดหมู่:ผู้เล่นสโมสรฟุตบอลเชลซี
หมวดหมู่:ผู้เล่นสโมสรฟุตบอลอาร์เซนอล
หมวดหมู่:กองกลางฟุตบอล
หมวดหมู่:ผู้เล่นในฟุตบอลโลก 2014
หมวดหมู่:ชาวอังกฤษเชื้อสายจาเมกา
หมวดหมู่:ผู้เล่นในฟุตบอลชิงแชมป์แห่งชาติยุโรป 2016
หมวดหมู่:ผู้เล่นในฟุตบอลโลก 2018
หมวดหมู่:ผู้เล่นในฟุตบอลชิงแชมป์แห่งชาติยุโรป 2020
หมวดหมู่:ผู้เล่นในฟุตบอลโลก 2022
หมวดหมู่:บุคคลจากคิงส์ตัน